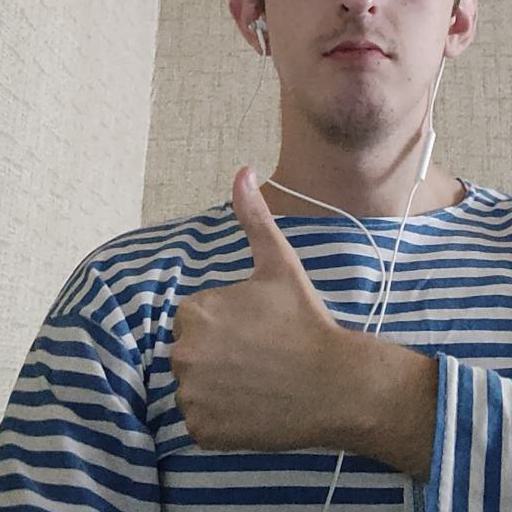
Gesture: like